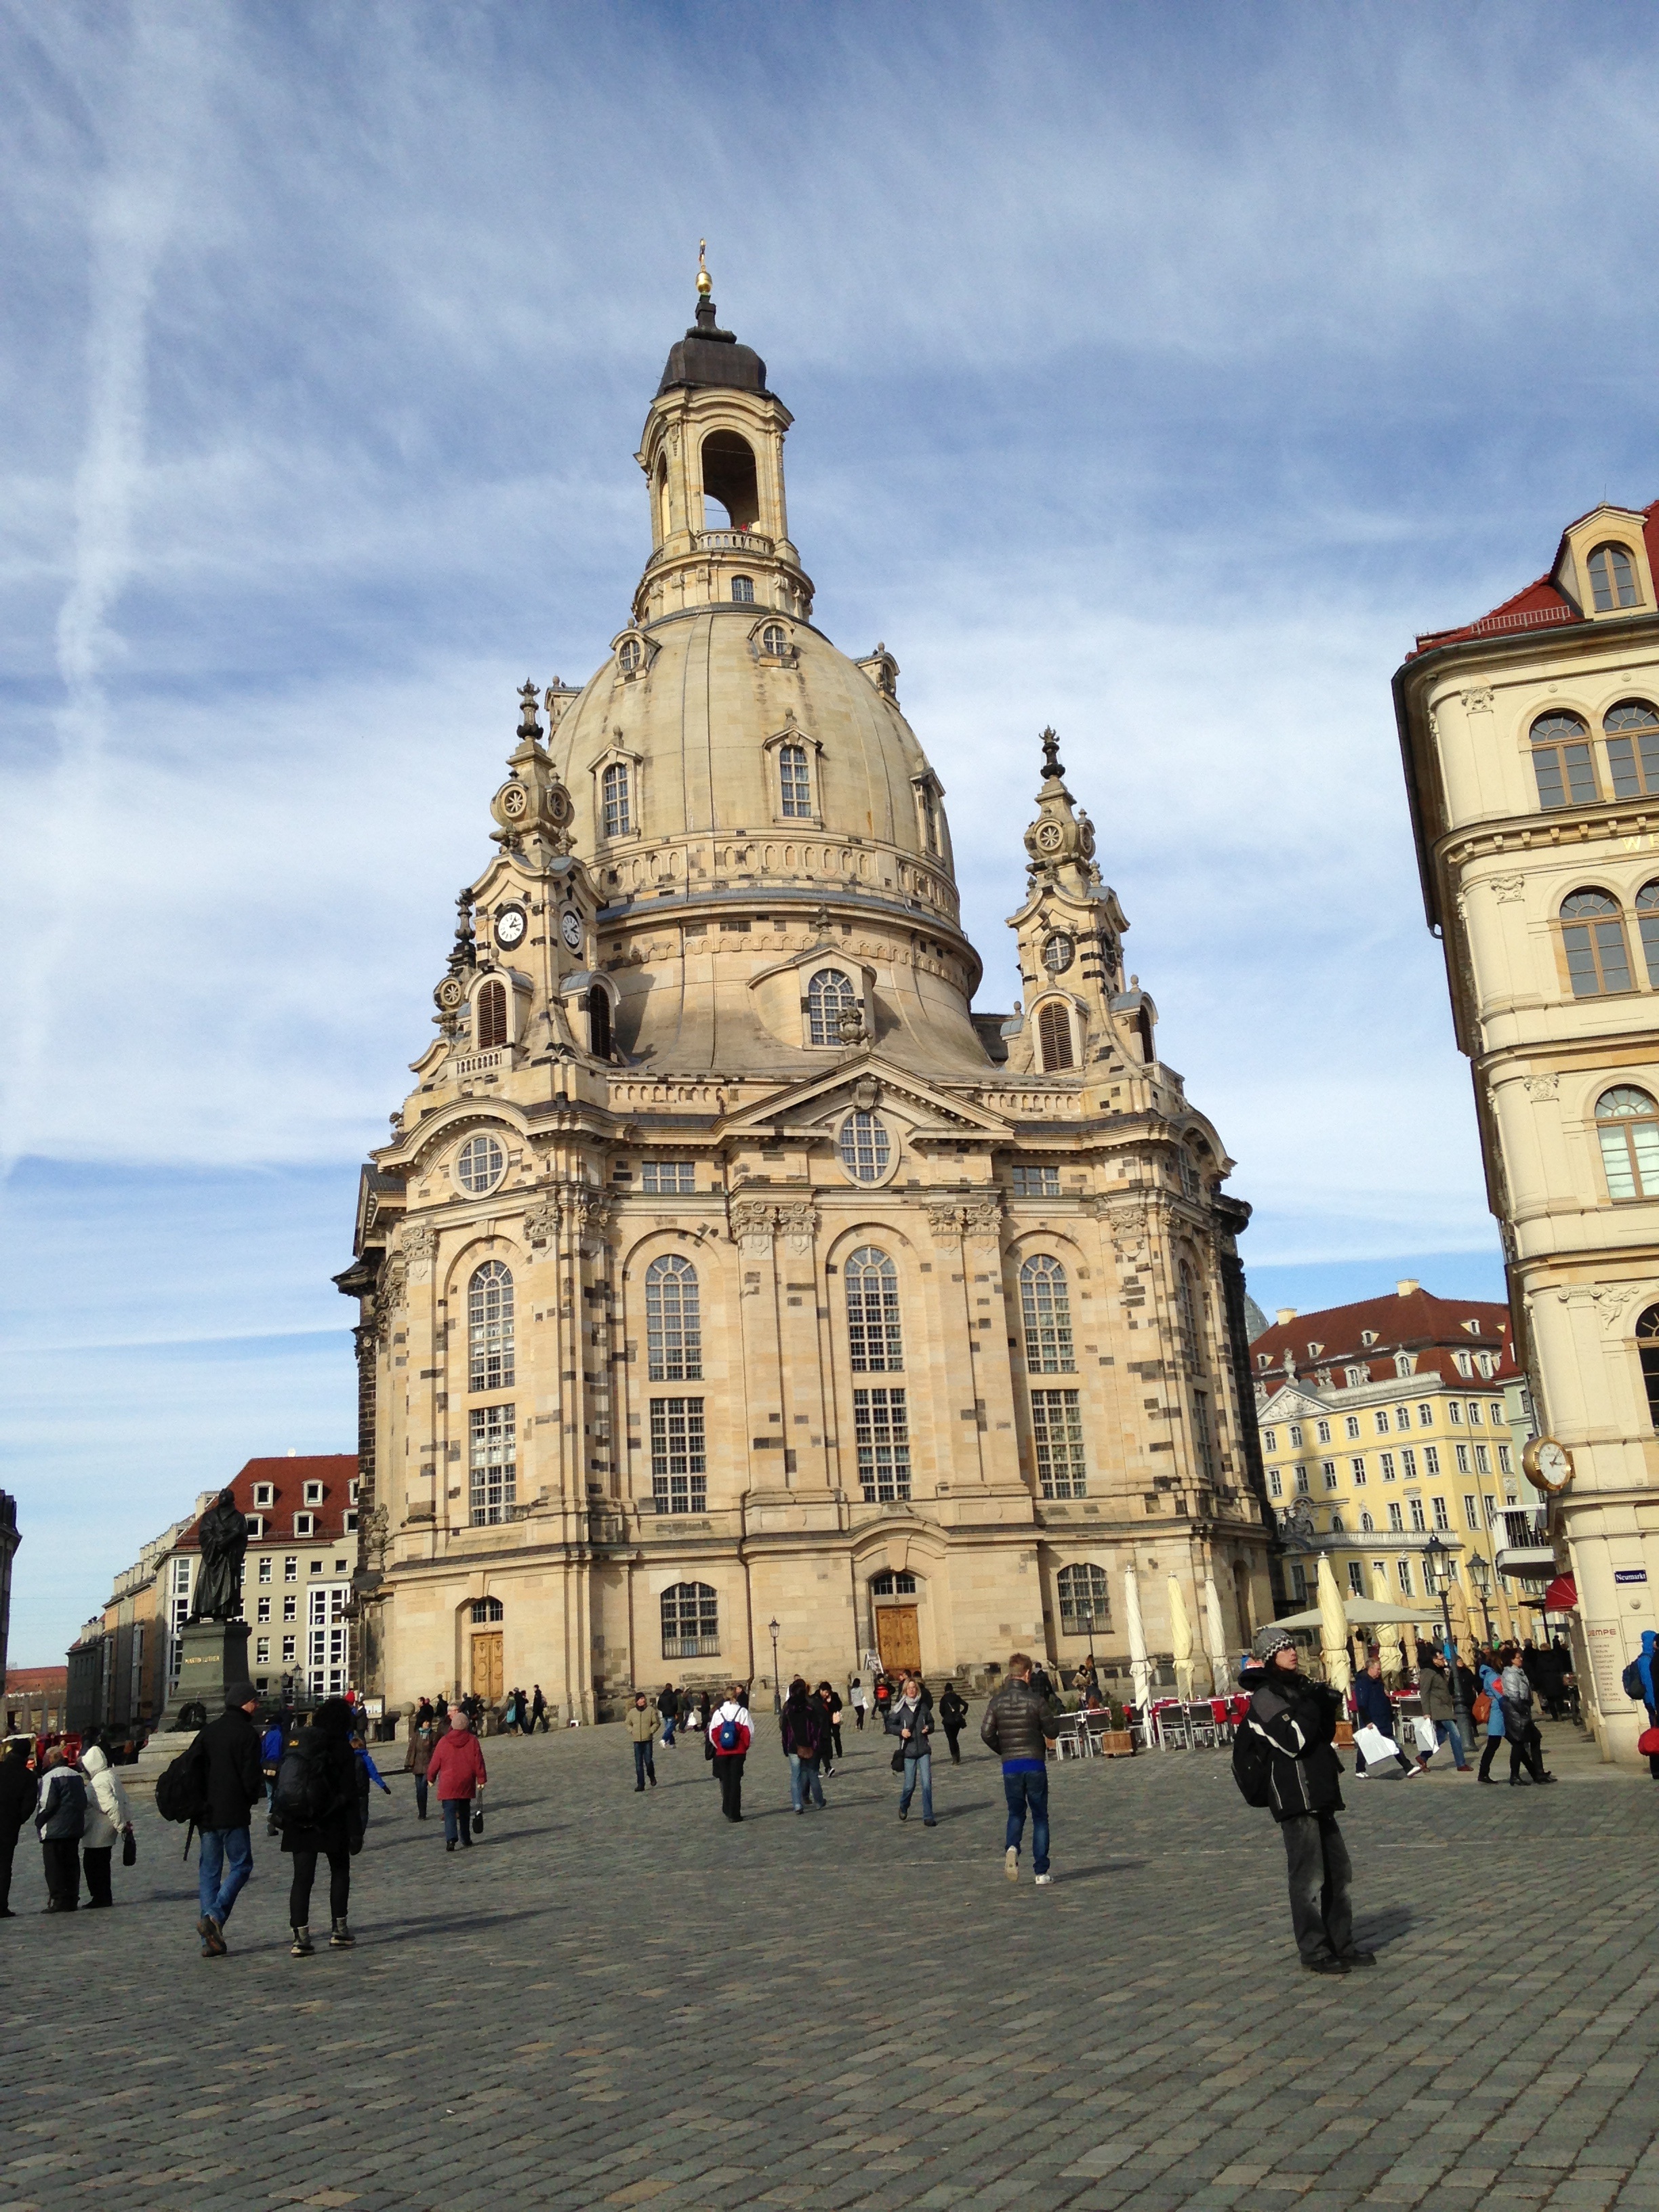
town, building, cityscape, tower, plaza, landmark, facade, church, cathedral, tourism, place of worship, spire, germany, town square, basilica, frauenkirche, dresden, lutheran, tours